Volunteer fire department

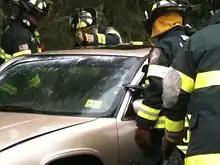
Volunteer firefighters participate in a vehicle extrication demonstration and training at a volunteer fire department open house.

A volunteer fire department is normally reached the same way as other emergency services, such as by calling 9-1-1 or 1-1-2. A central dispatcher then calls out the VFD, often through equipment such as pagers, radios, phone apps, or loud signals, such as a fire siren. Average response times are longer than with full-time services because the members must come from different distances to the station or to the incident. Such departments often have a fixed number of firefighters on staff at any given point in time, which sometimes equals the minimal numbers recommended. Some states allow the use of Length of Service Award Programs (LOSAPS) to provide these volunteer departments with a tool to assist in recruiting and retaining members. LOSAPS are simple programs that can be implemented with minimal taxpayer expense.